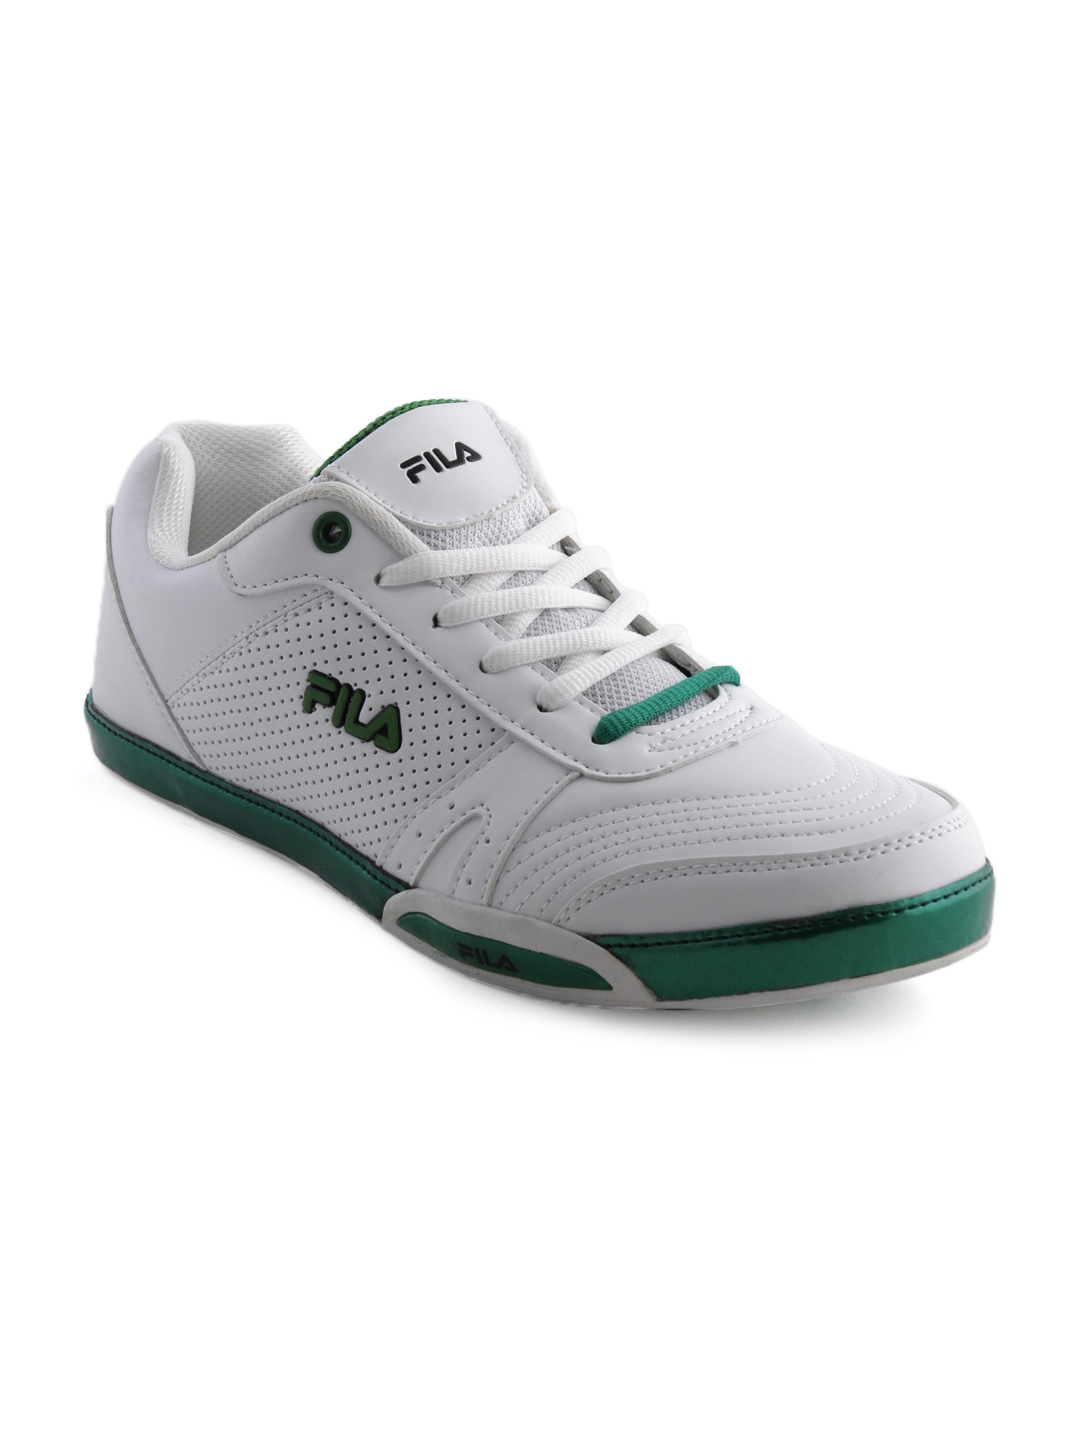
Fila Men Figio White Shoes
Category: Footwear / Shoes / Casual Shoes
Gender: Men
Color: White
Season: Fall 2012
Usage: Casual